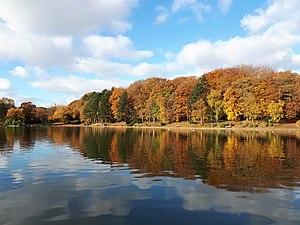
Parc de Montgeon au Havre